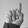
ASL letter: D